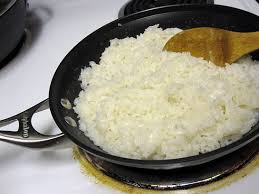
Yemek: pirinc_pilavi